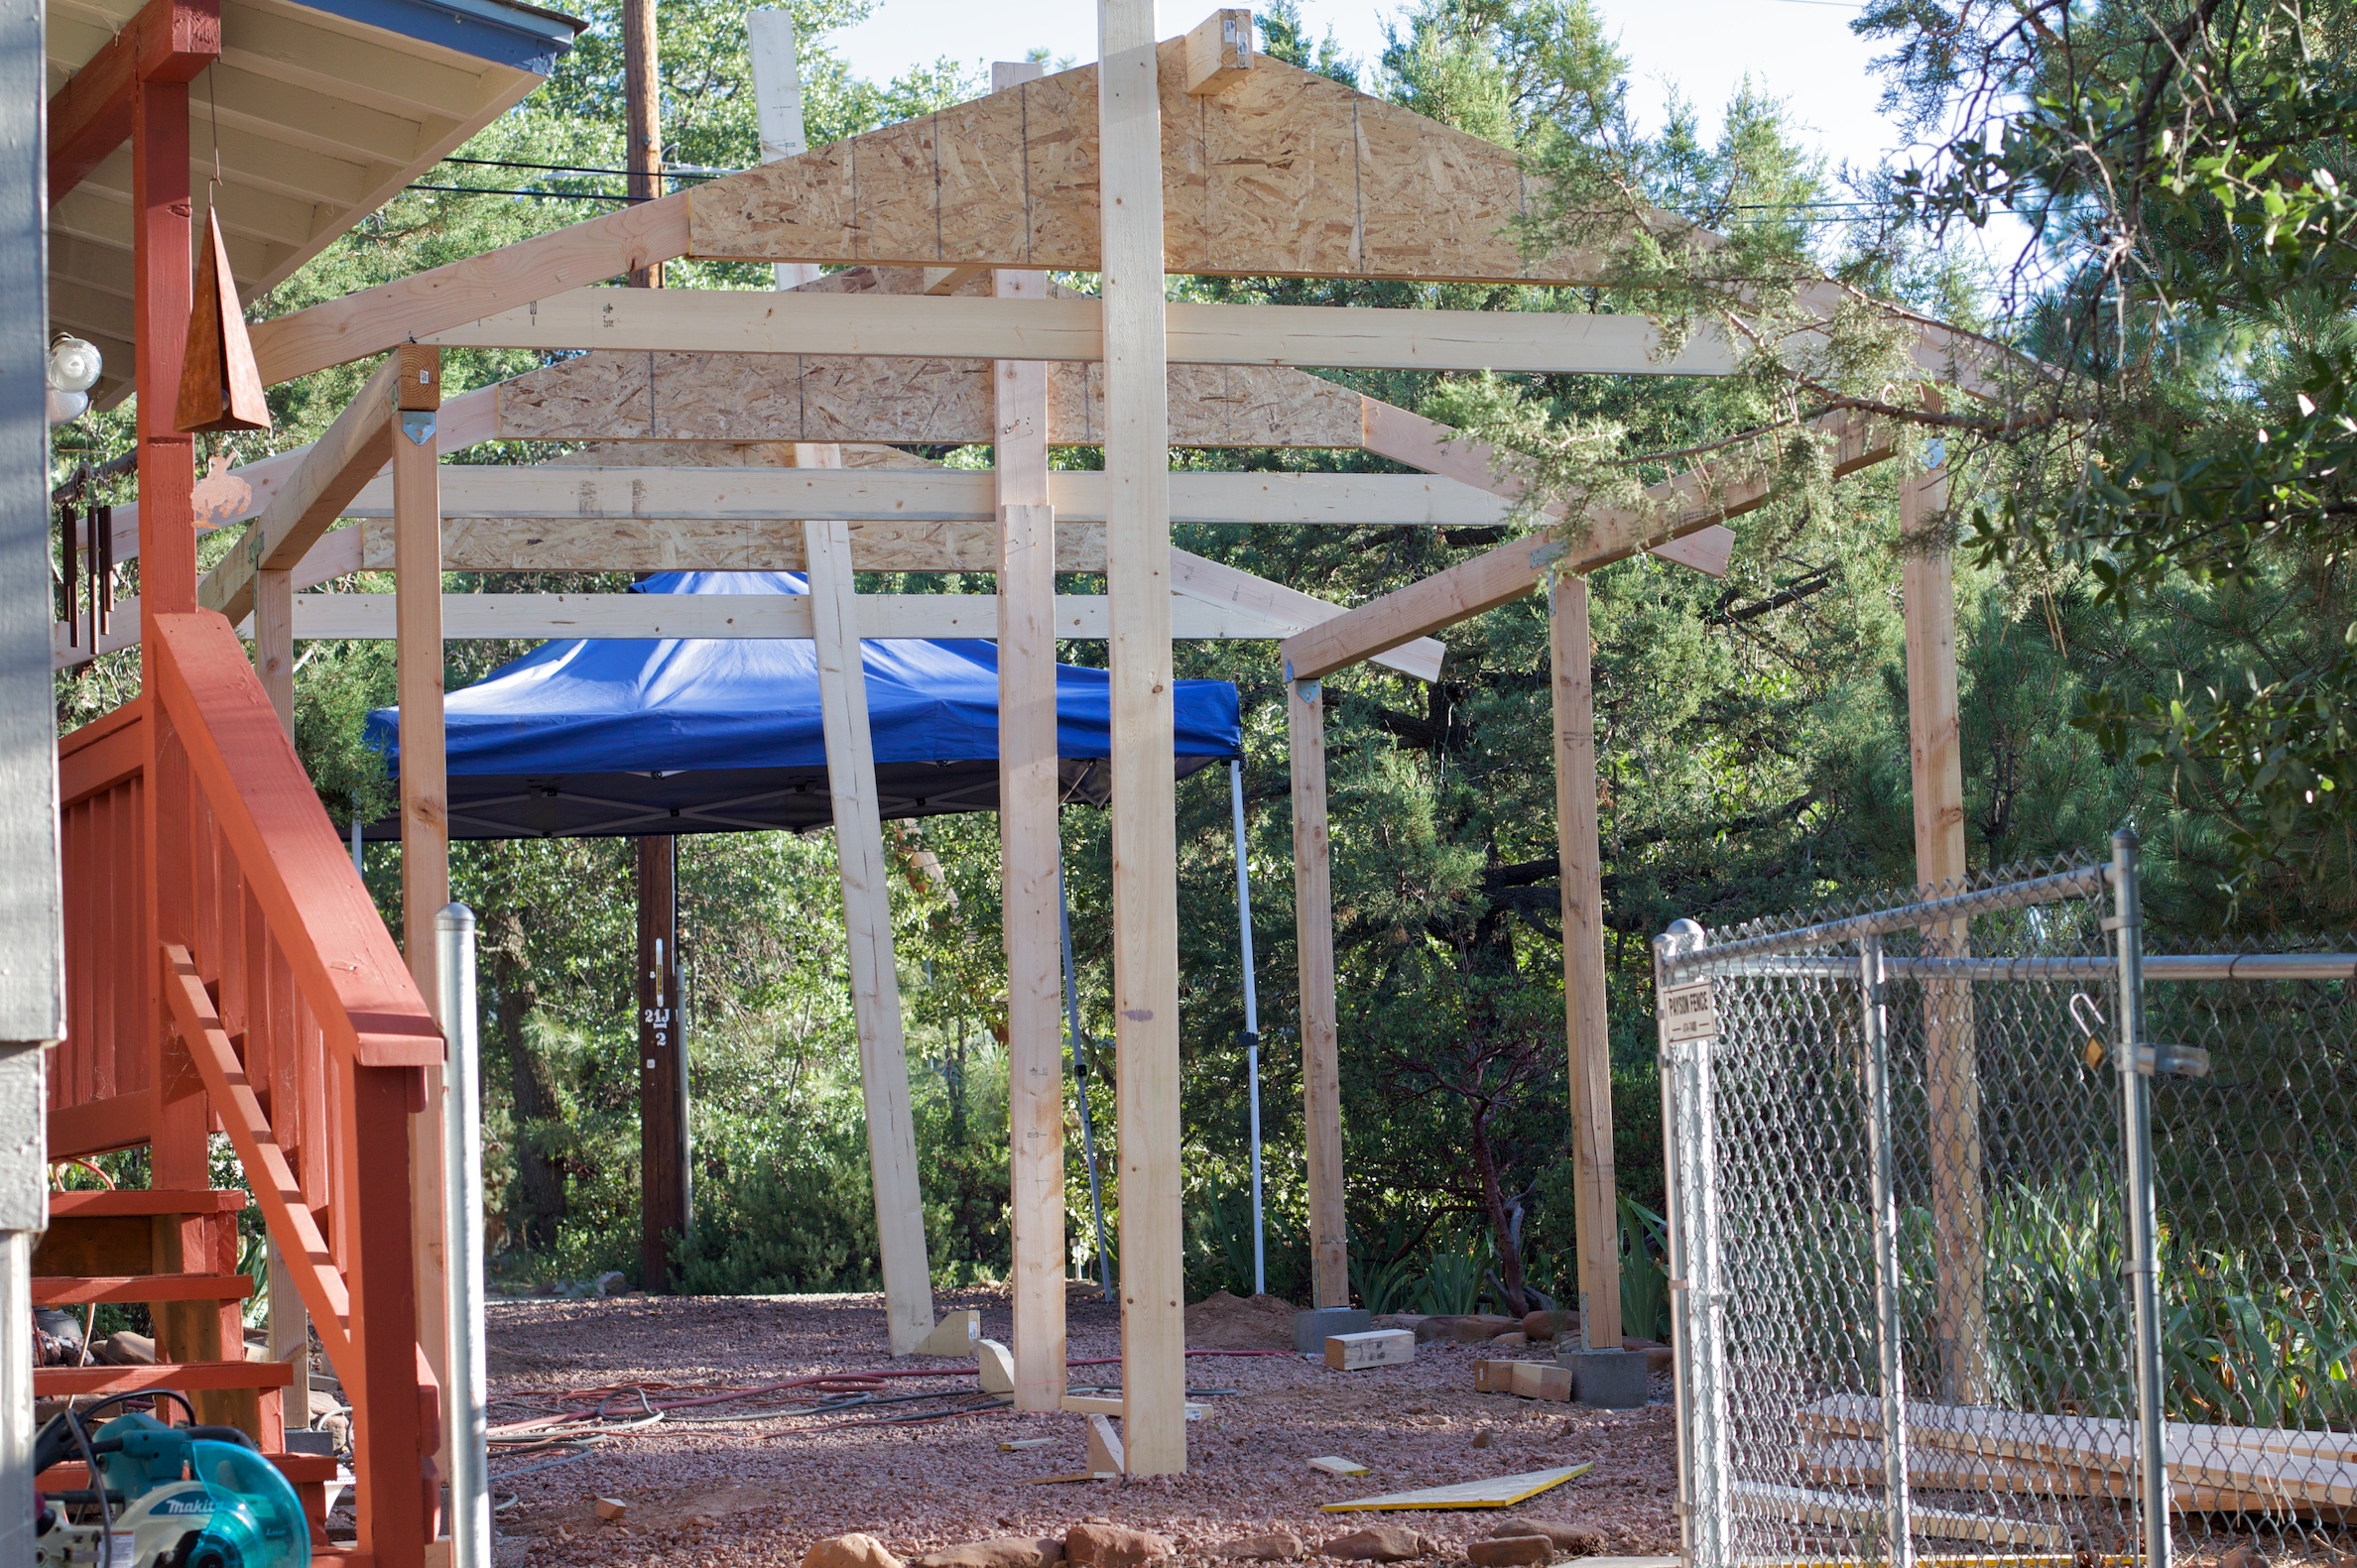
backyard, playground, pergola, outdoor structure, outdoor play equipment